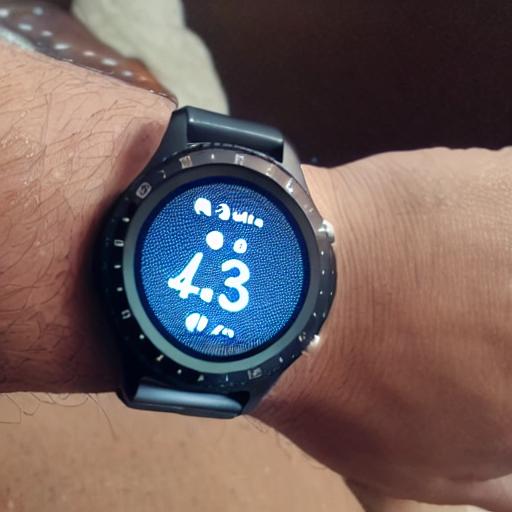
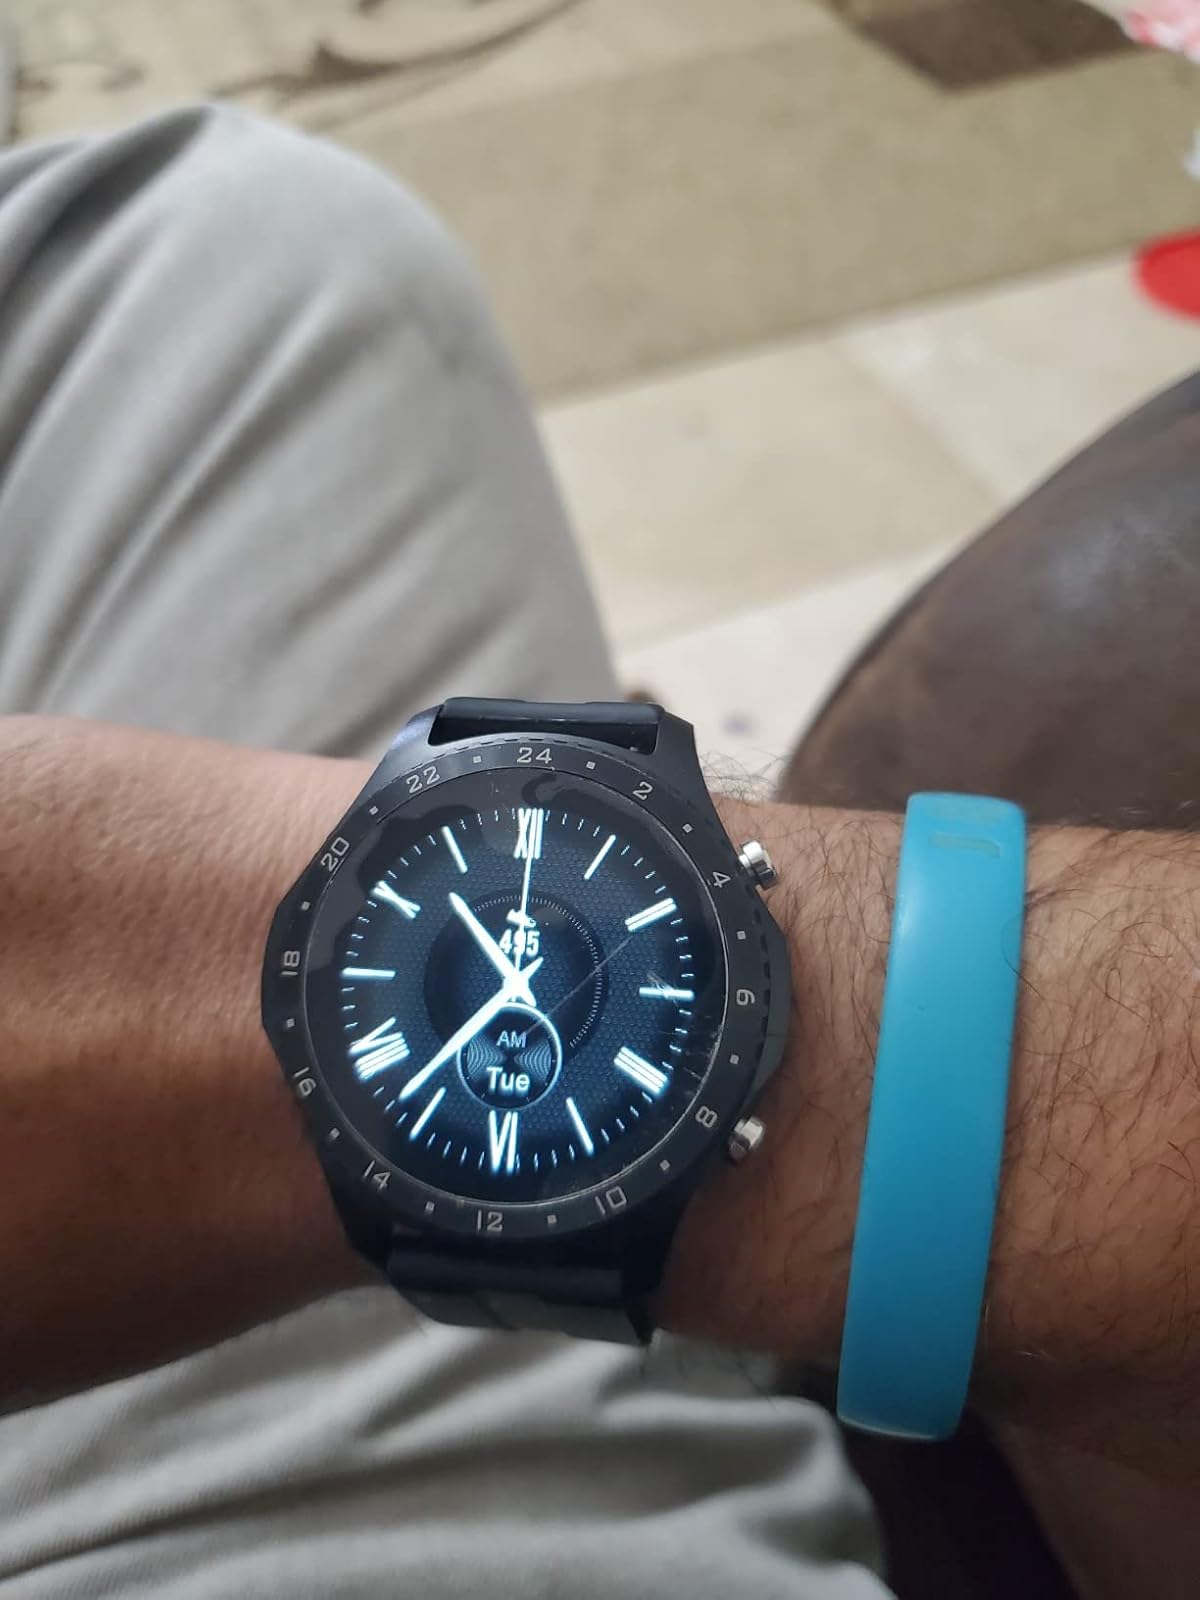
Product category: smartwatch
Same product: no